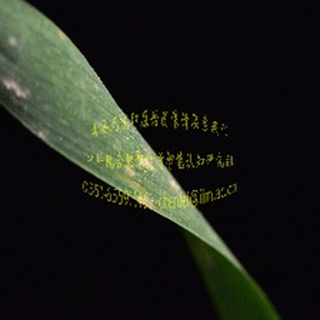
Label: wheat_mildew